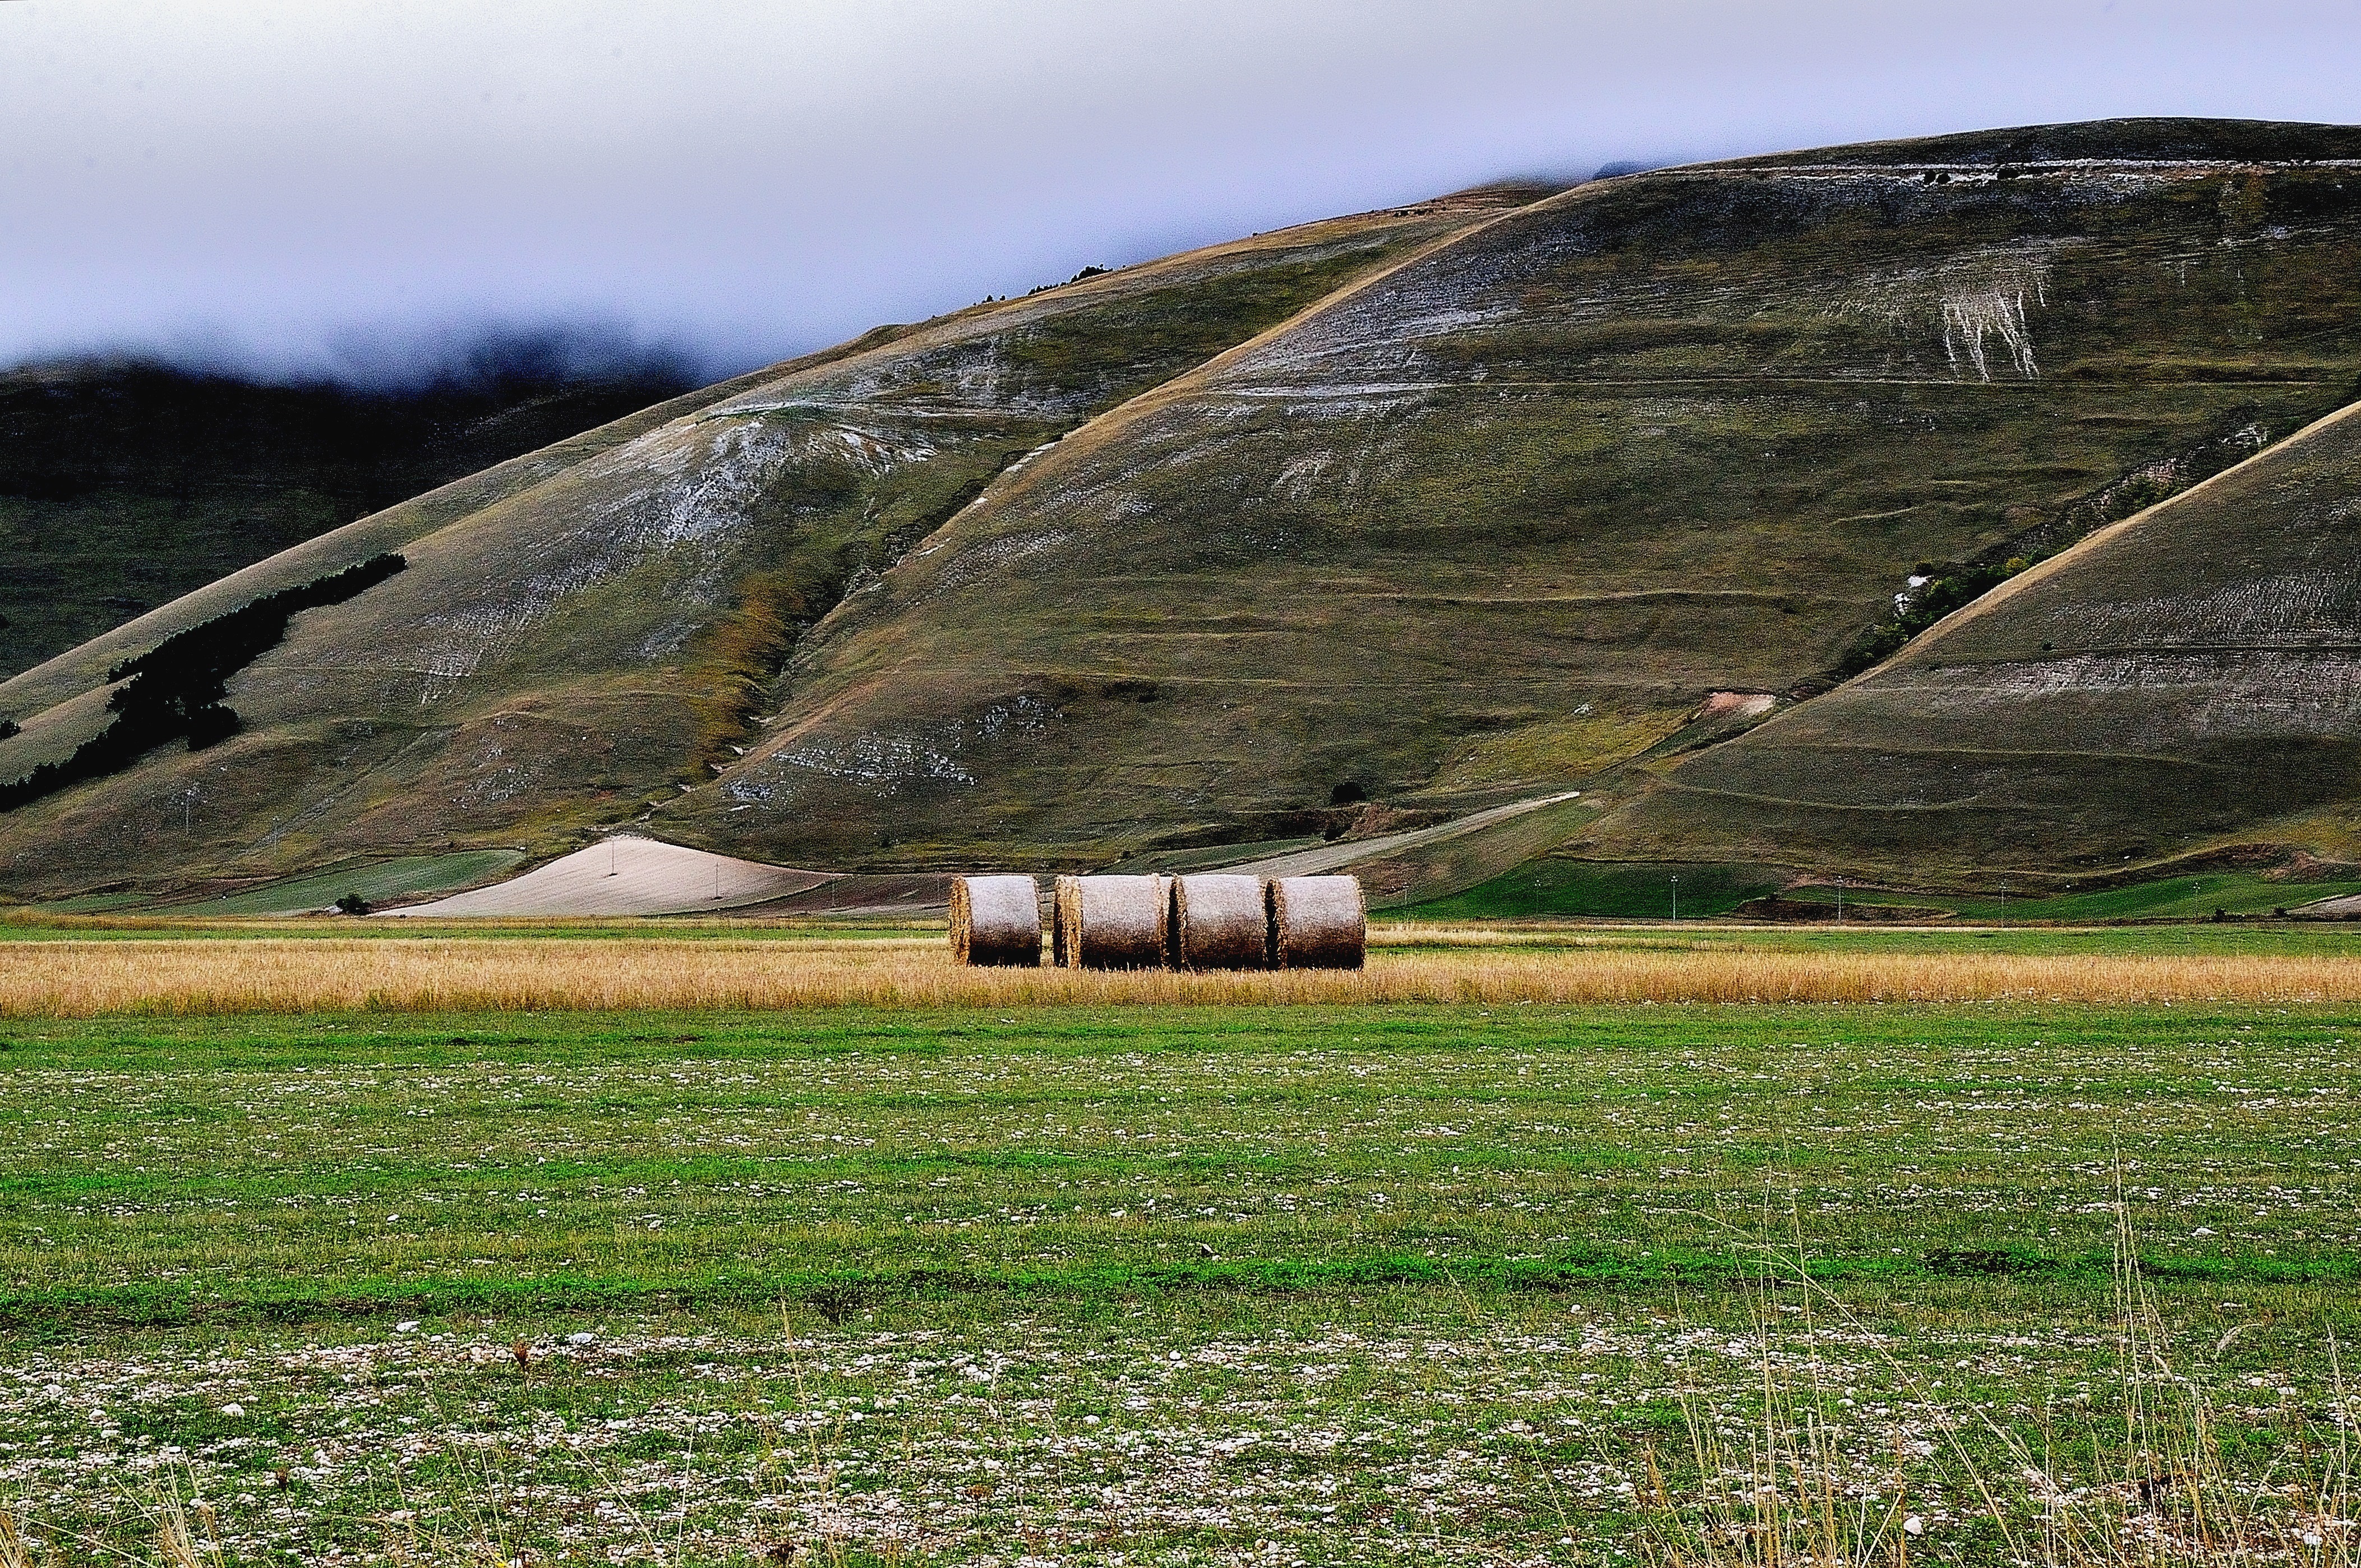
landscape, grass, mountain, field, farm, meadow, hill, pasture, italy, agriculture, highland, hills, grassland, plateau, campaign, hay bales, rural area, amazement, geographical feature, mountainous landforms